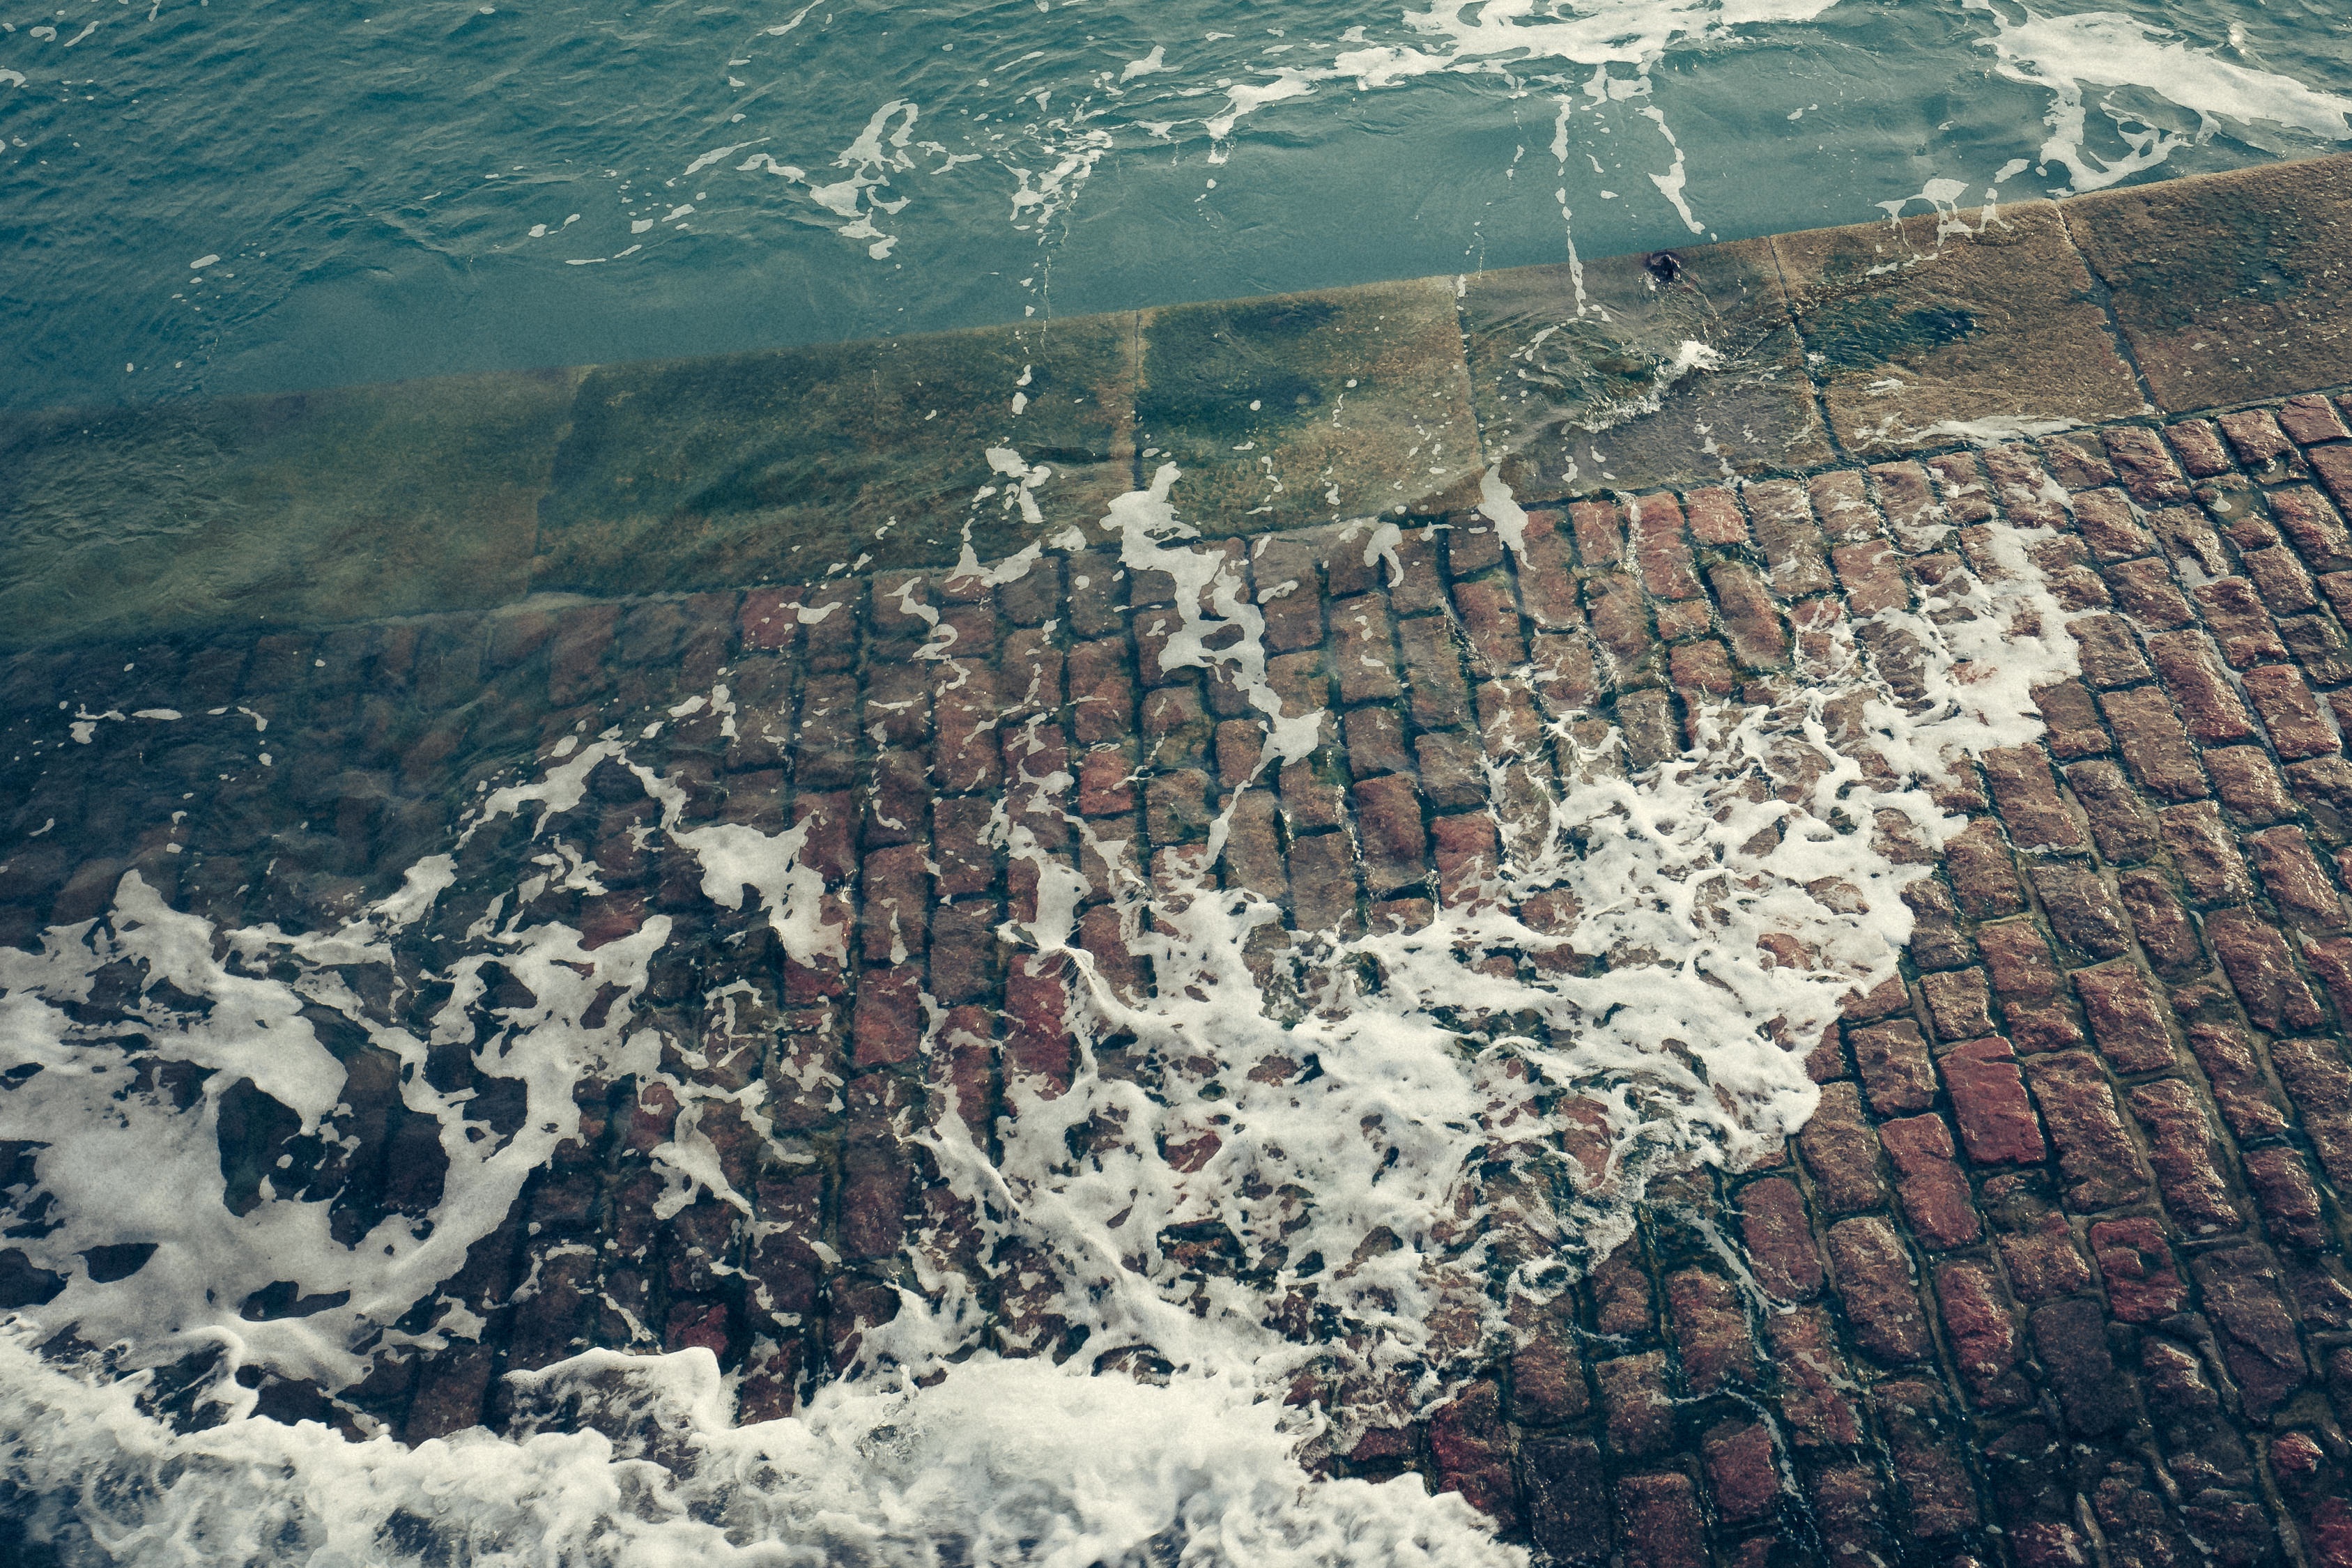
sea, coast, mountain, photography, mountain range, cliff, terrain, geology, cape, landform, aerial photography, atmosphere of earth, geological phenomenon